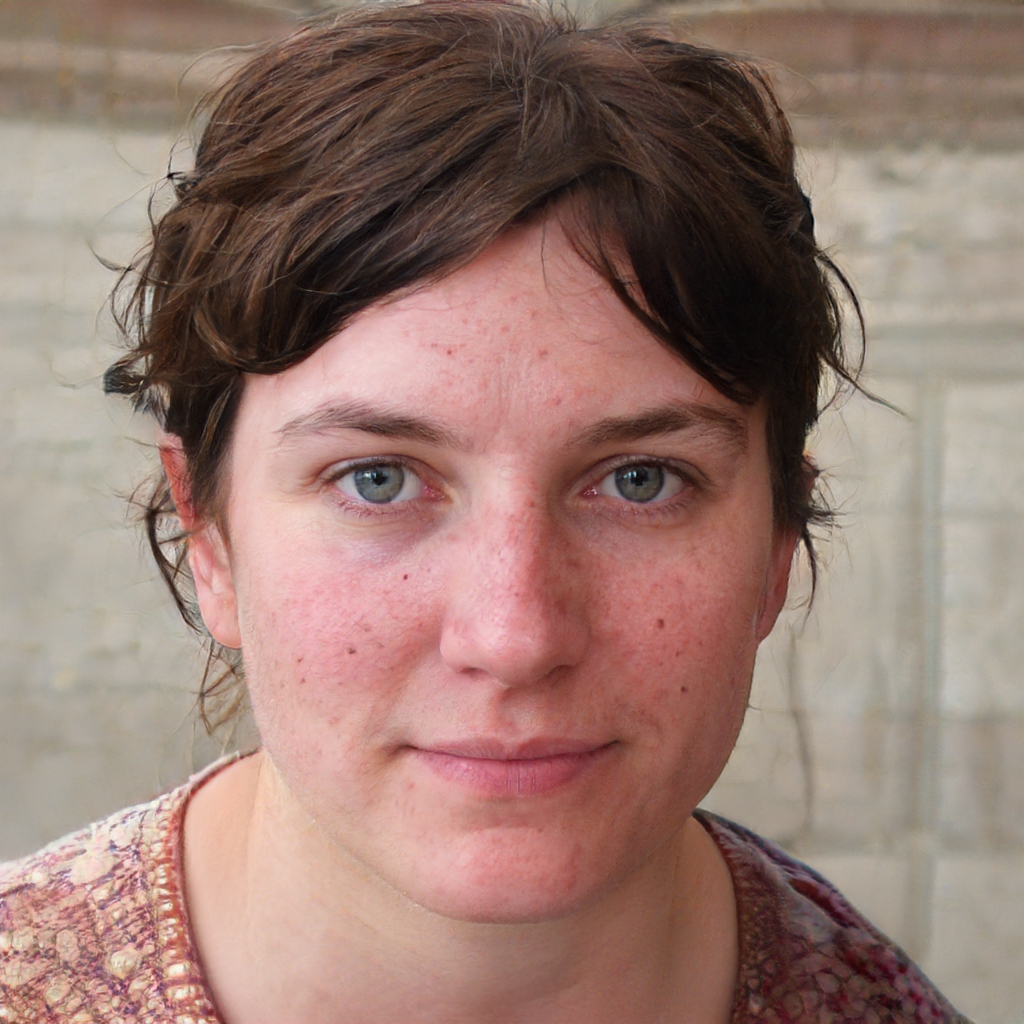
Label: Colored